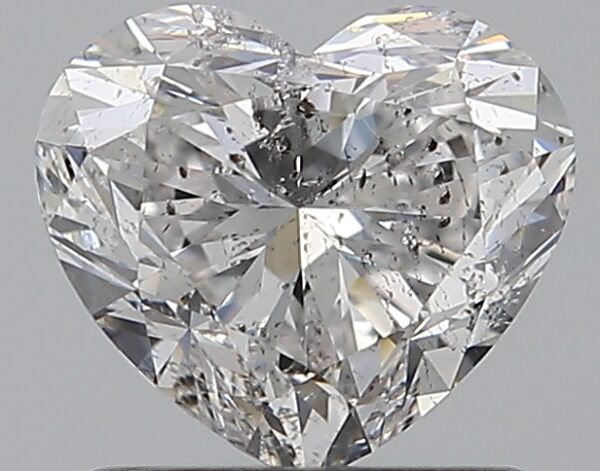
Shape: heart
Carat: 1.01
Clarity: SI2
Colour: E
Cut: EX
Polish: VG
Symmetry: VG
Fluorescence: N
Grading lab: IGI
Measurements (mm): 5.95 x 6.77 x 4.04